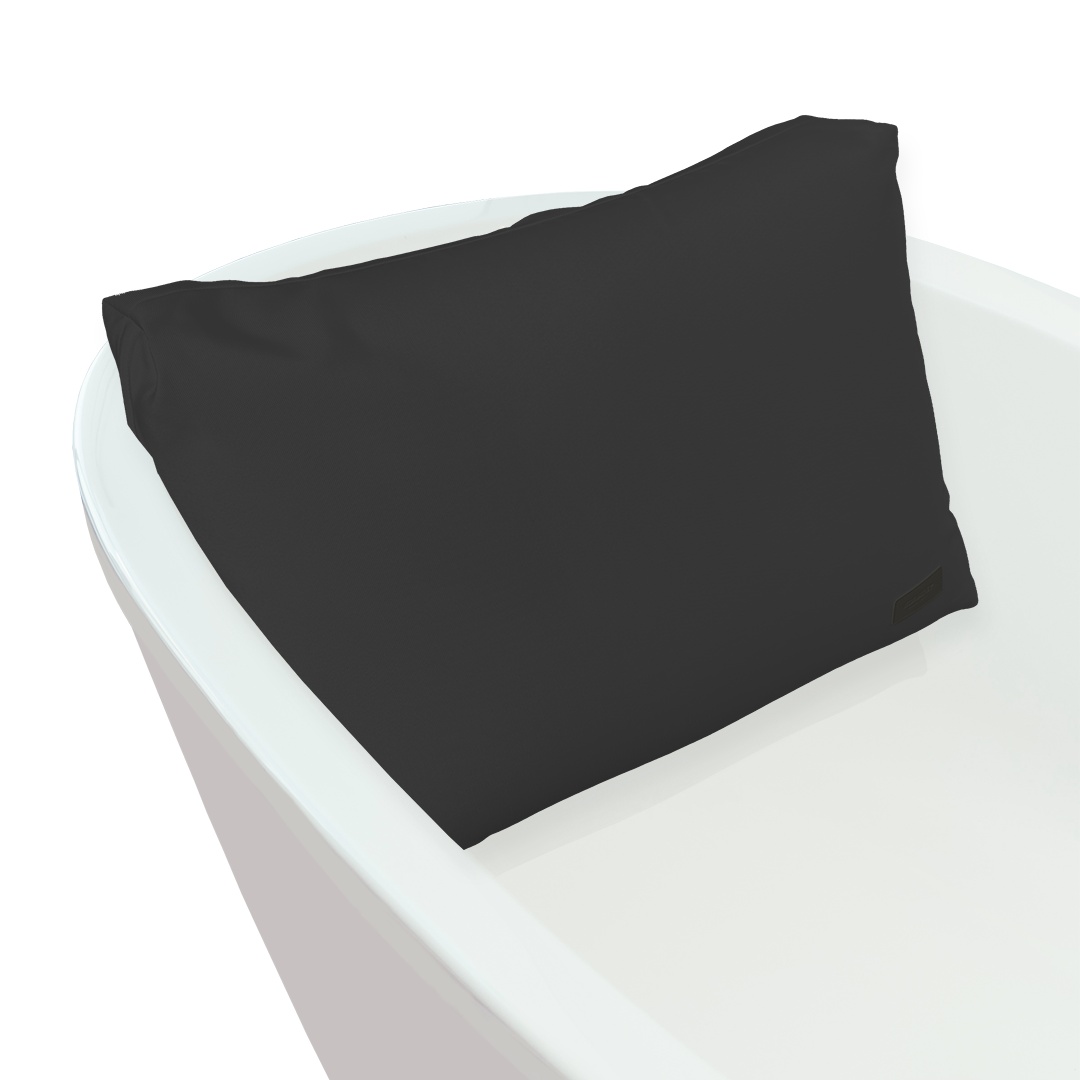
DW LOFT WK Bath pillow Nylon - Black
Brand: Decor Walther
Item Attributes Color BLACK Country of Origin Germany Material Nylon Product Family LOFT Length (In.) 21 5/8 Width (In.) 27 4/8 Height (In.) 7 7/8
Category: Home & Garden > Bathroom Accessories > Bath Pillows